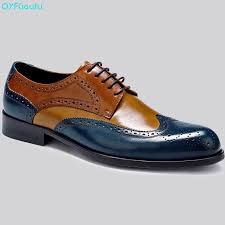
Label: Brogue